Alicia Kozakiewicz

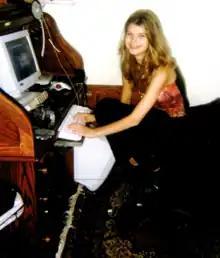
Alicia Kozakiewicz, age 13, sitting in front of her family computer

Kozakiewicz had corresponded online with someone she thought to be a girl named "Christine". She continued to do so even after learning that "Christine" was actually a 31-year-old man. That man then introduced her to Scott Tyree, a 38-year-old man who lived in Herndon, Virginia, in a Yahoo chat room. Over the course of nearly a year, Tyree groomed the 13-year-old Kozakiewicz. The Kozakiewicz family computer was located in the family room where Internet activity could be monitored, but Tyree often contacted her at night while the rest of the family was asleep.